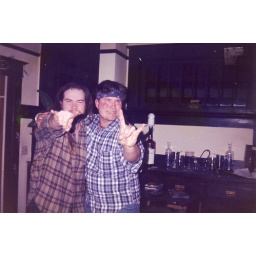
Me and Jimbo at the Howard street house in 96